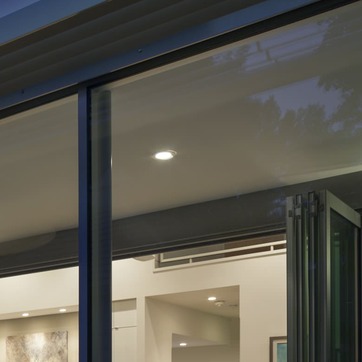
Material: glass